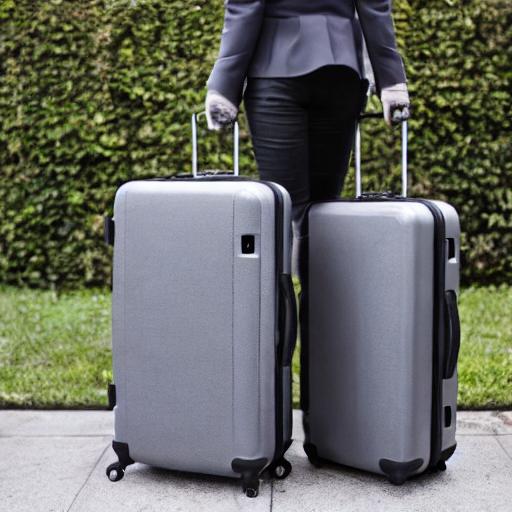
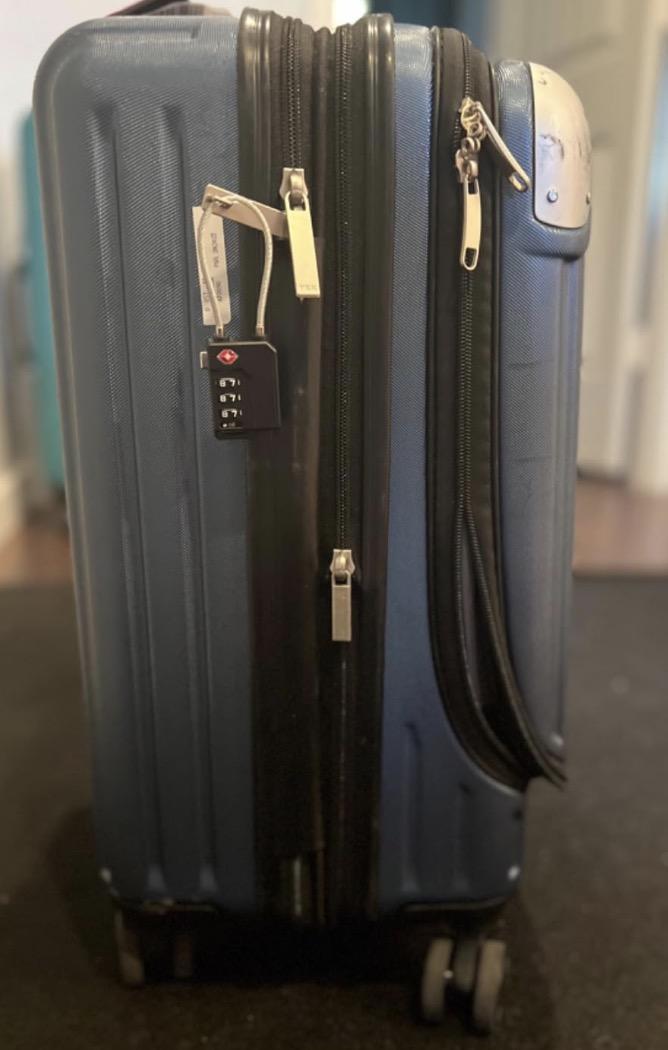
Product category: items_tea
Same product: no